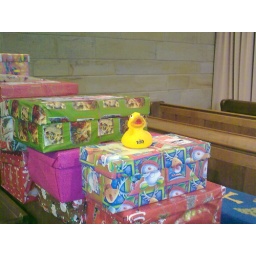
Katie the yellow duck at the love in a box service